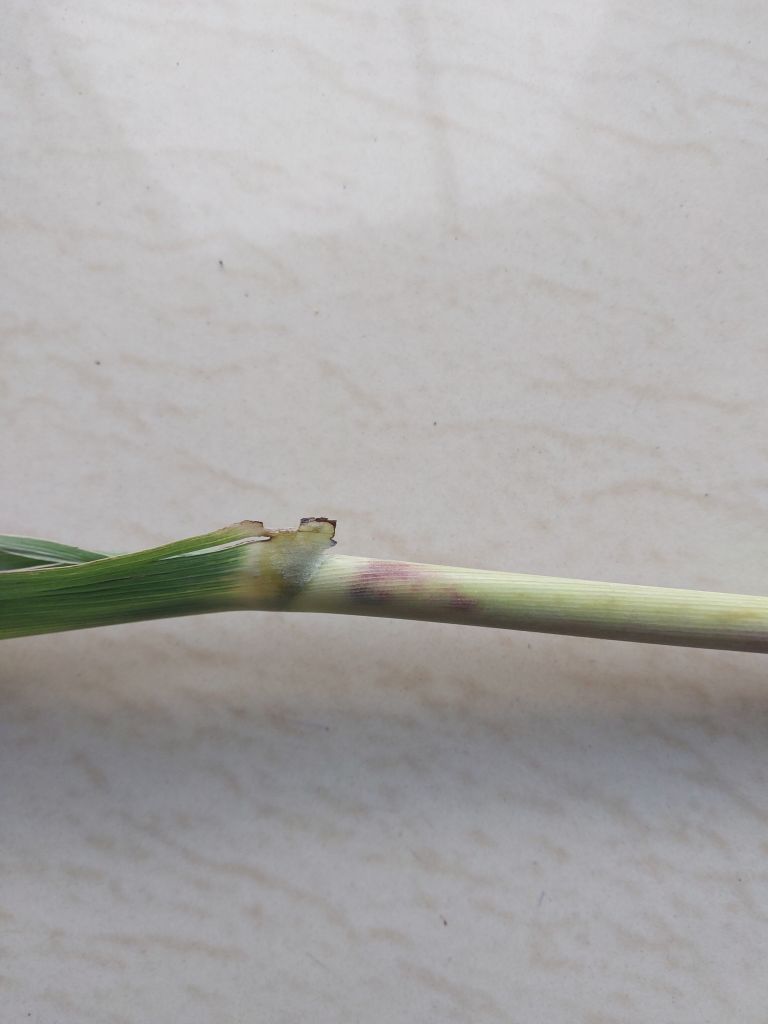
Label: Pokkah Boeng